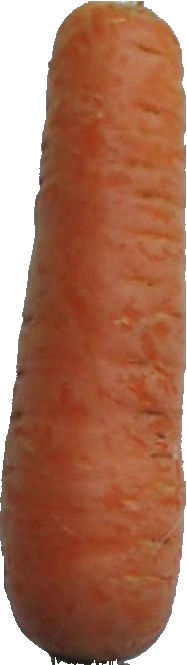
Label: carrot_1